List of cleaning products

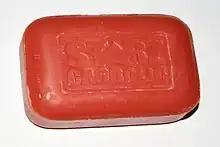
A bar of carbolic soap

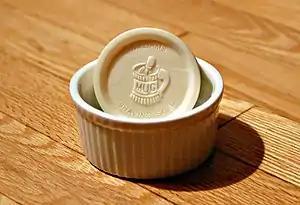
A puck of shaving soap in a ceramic bowl

In chemistry, a soap is a salt of a fatty acid. Household uses for soaps include washing, bathing, and other types of housekeeping, where soaps act as surfactants, emulsifying oils to enable them to be carried away by water.